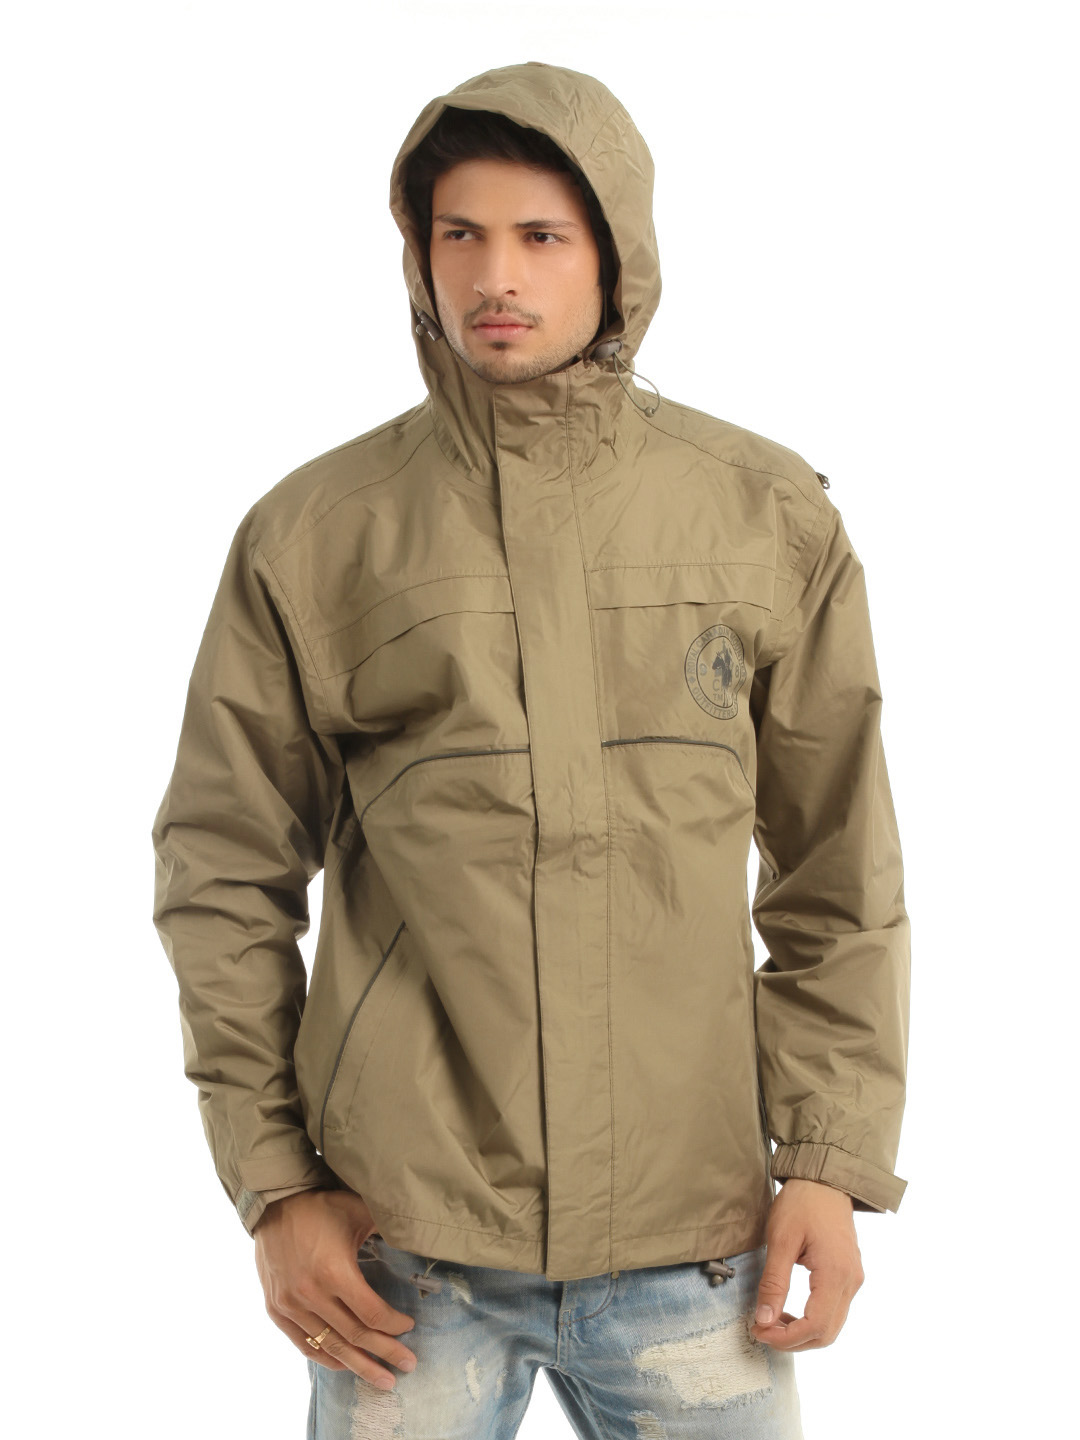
Just Natural Unisex Brown Rain Jacket
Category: Apparel / Topwear / Rain Jacket
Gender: Unisex
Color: Brown
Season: Summer 2012
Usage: NA